Warrimoo Horse Trough

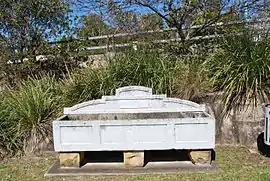
Bills Horse Trough, Warrimoo - pictured in 2010

The Warrimoo Horse Trough is a Bills horse trough in Warrimoo, Australia and is a historical icon to the town. It is a simple stone drinking trough originally designed to provide drinking water to horses. It is currently located in Ardill Park outside the Community Hall.